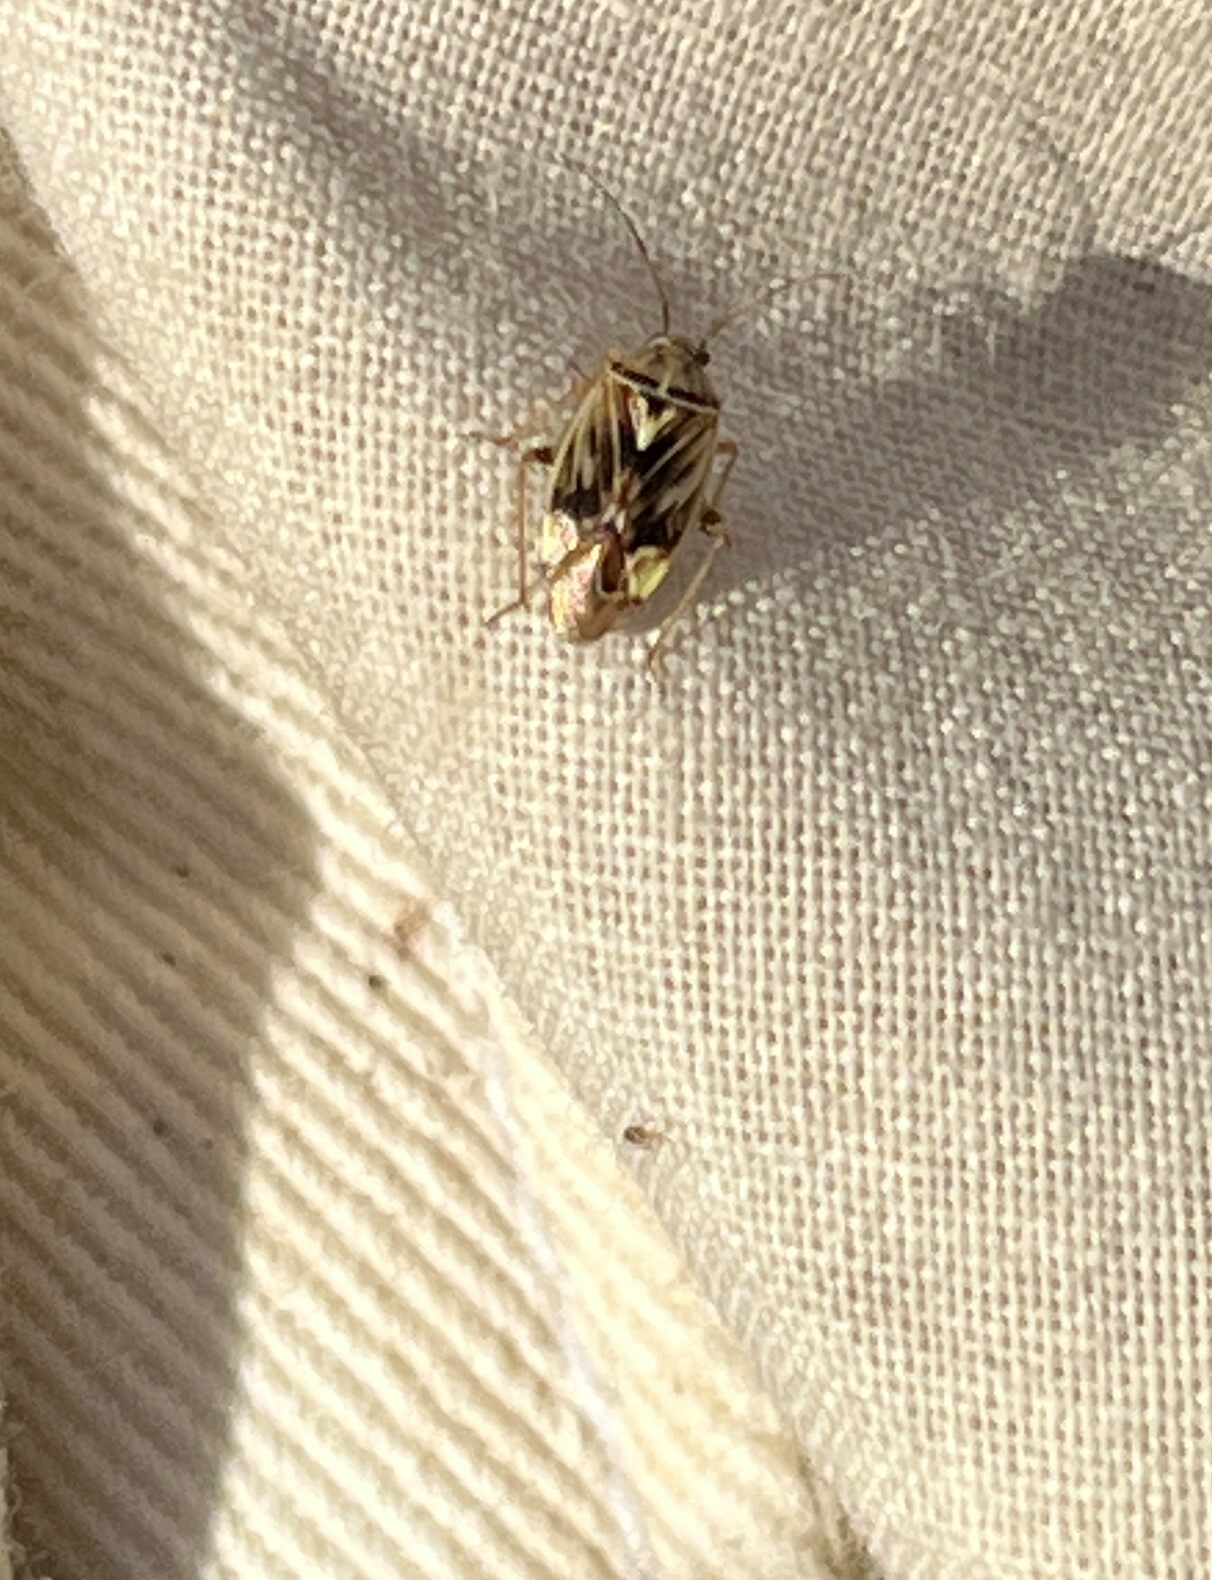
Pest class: lygus_bug